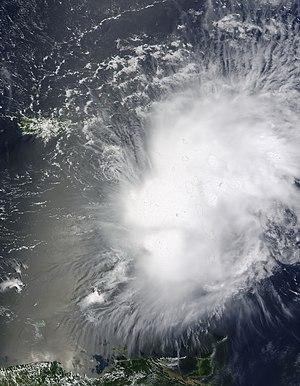
La saison cyclonique 2009 dans l'océan Atlantique nord est une série modérée de cyclones tropicaux formés depuis l'océan Atlantique. Bien que la dépression tropicale Un se soit formée le 28 mai 2009, la saison débute officiellement le 1ᵉʳ juin 2009 et se termine le 30 novembre. Le dernier cyclone de la saison, Ouragan Ida se dissipe le 10 novembre. La saison 2009 recense un total de deux dépressions tropicales, sept tempêtes tropicales, un ouragan de catégorie 2 et deux ouragans majeurs. L'inactivité saisonnière est due au développement d'un événement El Niño modéré dans le Pacifique. Celui-ci amène des conditions défavorables à la formation de cyclones tropicaux au-dessus de l'Atlantique nord. Cette saison égalise provisoirement, en attendant la fin définitive et la ré-analyse de la saison, le record du plus faible nombre d'ouragans. Malgré tout, quatre cyclones ont affecté les terres, ce qui n'est pas négligeable au vu de la faible activité : l’ouragan Bill qui a atteint la catégorie 4 de l’échelle de Saffir-Simpson, Fred la catégorie 3, Ida la catégorie 2 et la tempête tropicale Danny.